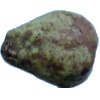
Label: Pear Stone 1